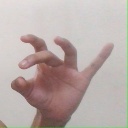
अक्षर: ओ